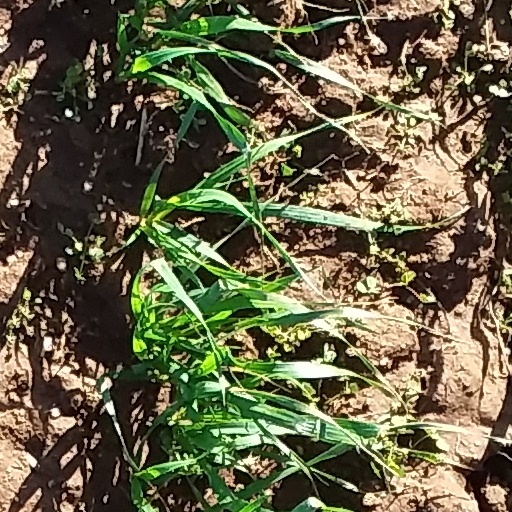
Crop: wheat